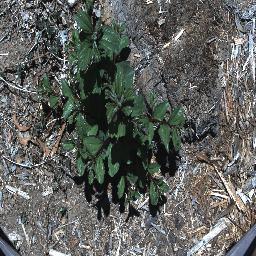
Label: chinee_apple